Percy Paris

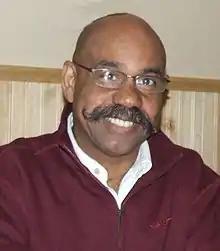

Percy Alonzo Paris is a former Canadian politician from Nova Scotia. He represented the constituency of Waverley-Fall River-Beaver Bank in the Nova Scotia House of Assembly for the Nova Scotia New Democratic Party from 2006 to 2013.